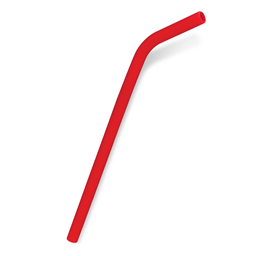
Label: plastic